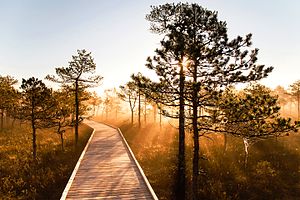
Mose
Gangsti i Meenikunno-mosen i Estland
Mose betegner et vedvarende sumpet vådområde. Mange moser er opstået ved tilslemning af søer. Det vil i første omgang føre til dannelsen af en lavmose, som har mange træk fælles med den oprindelige sø. Mange lavmoser er derfor både mineralrige og neutrale eller basiske.